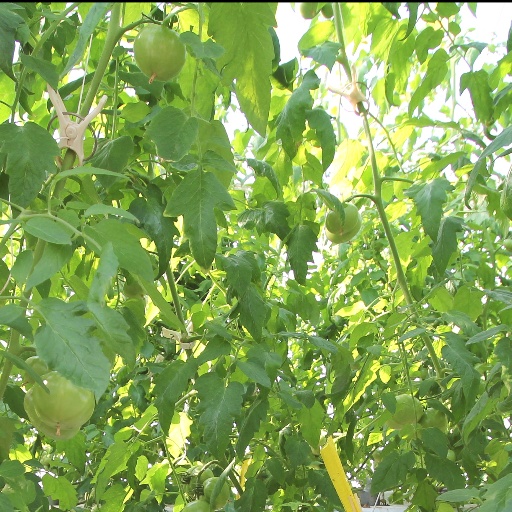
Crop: tomato